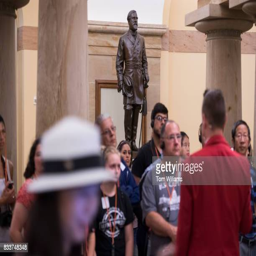
a statue of military commander is on display in the crypt